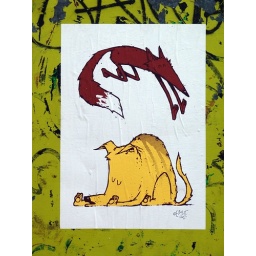
The quick brown fox jumps over the lazy dog